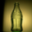
Label: bottle